The Salvation (film)

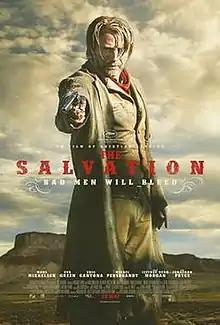
Danish promotional poster

The Salvation is a 2014 Danish Western film directed by Kristian Levring and written by Anders Thomas Jensen and Levring. The film stars Mads Mikkelsen, Eva Green, Jeffrey Dean Morgan, Jonathan Pryce, Eric Cantona, Mikael Persbrandt, Douglas Henshall and Michael Raymond-James.